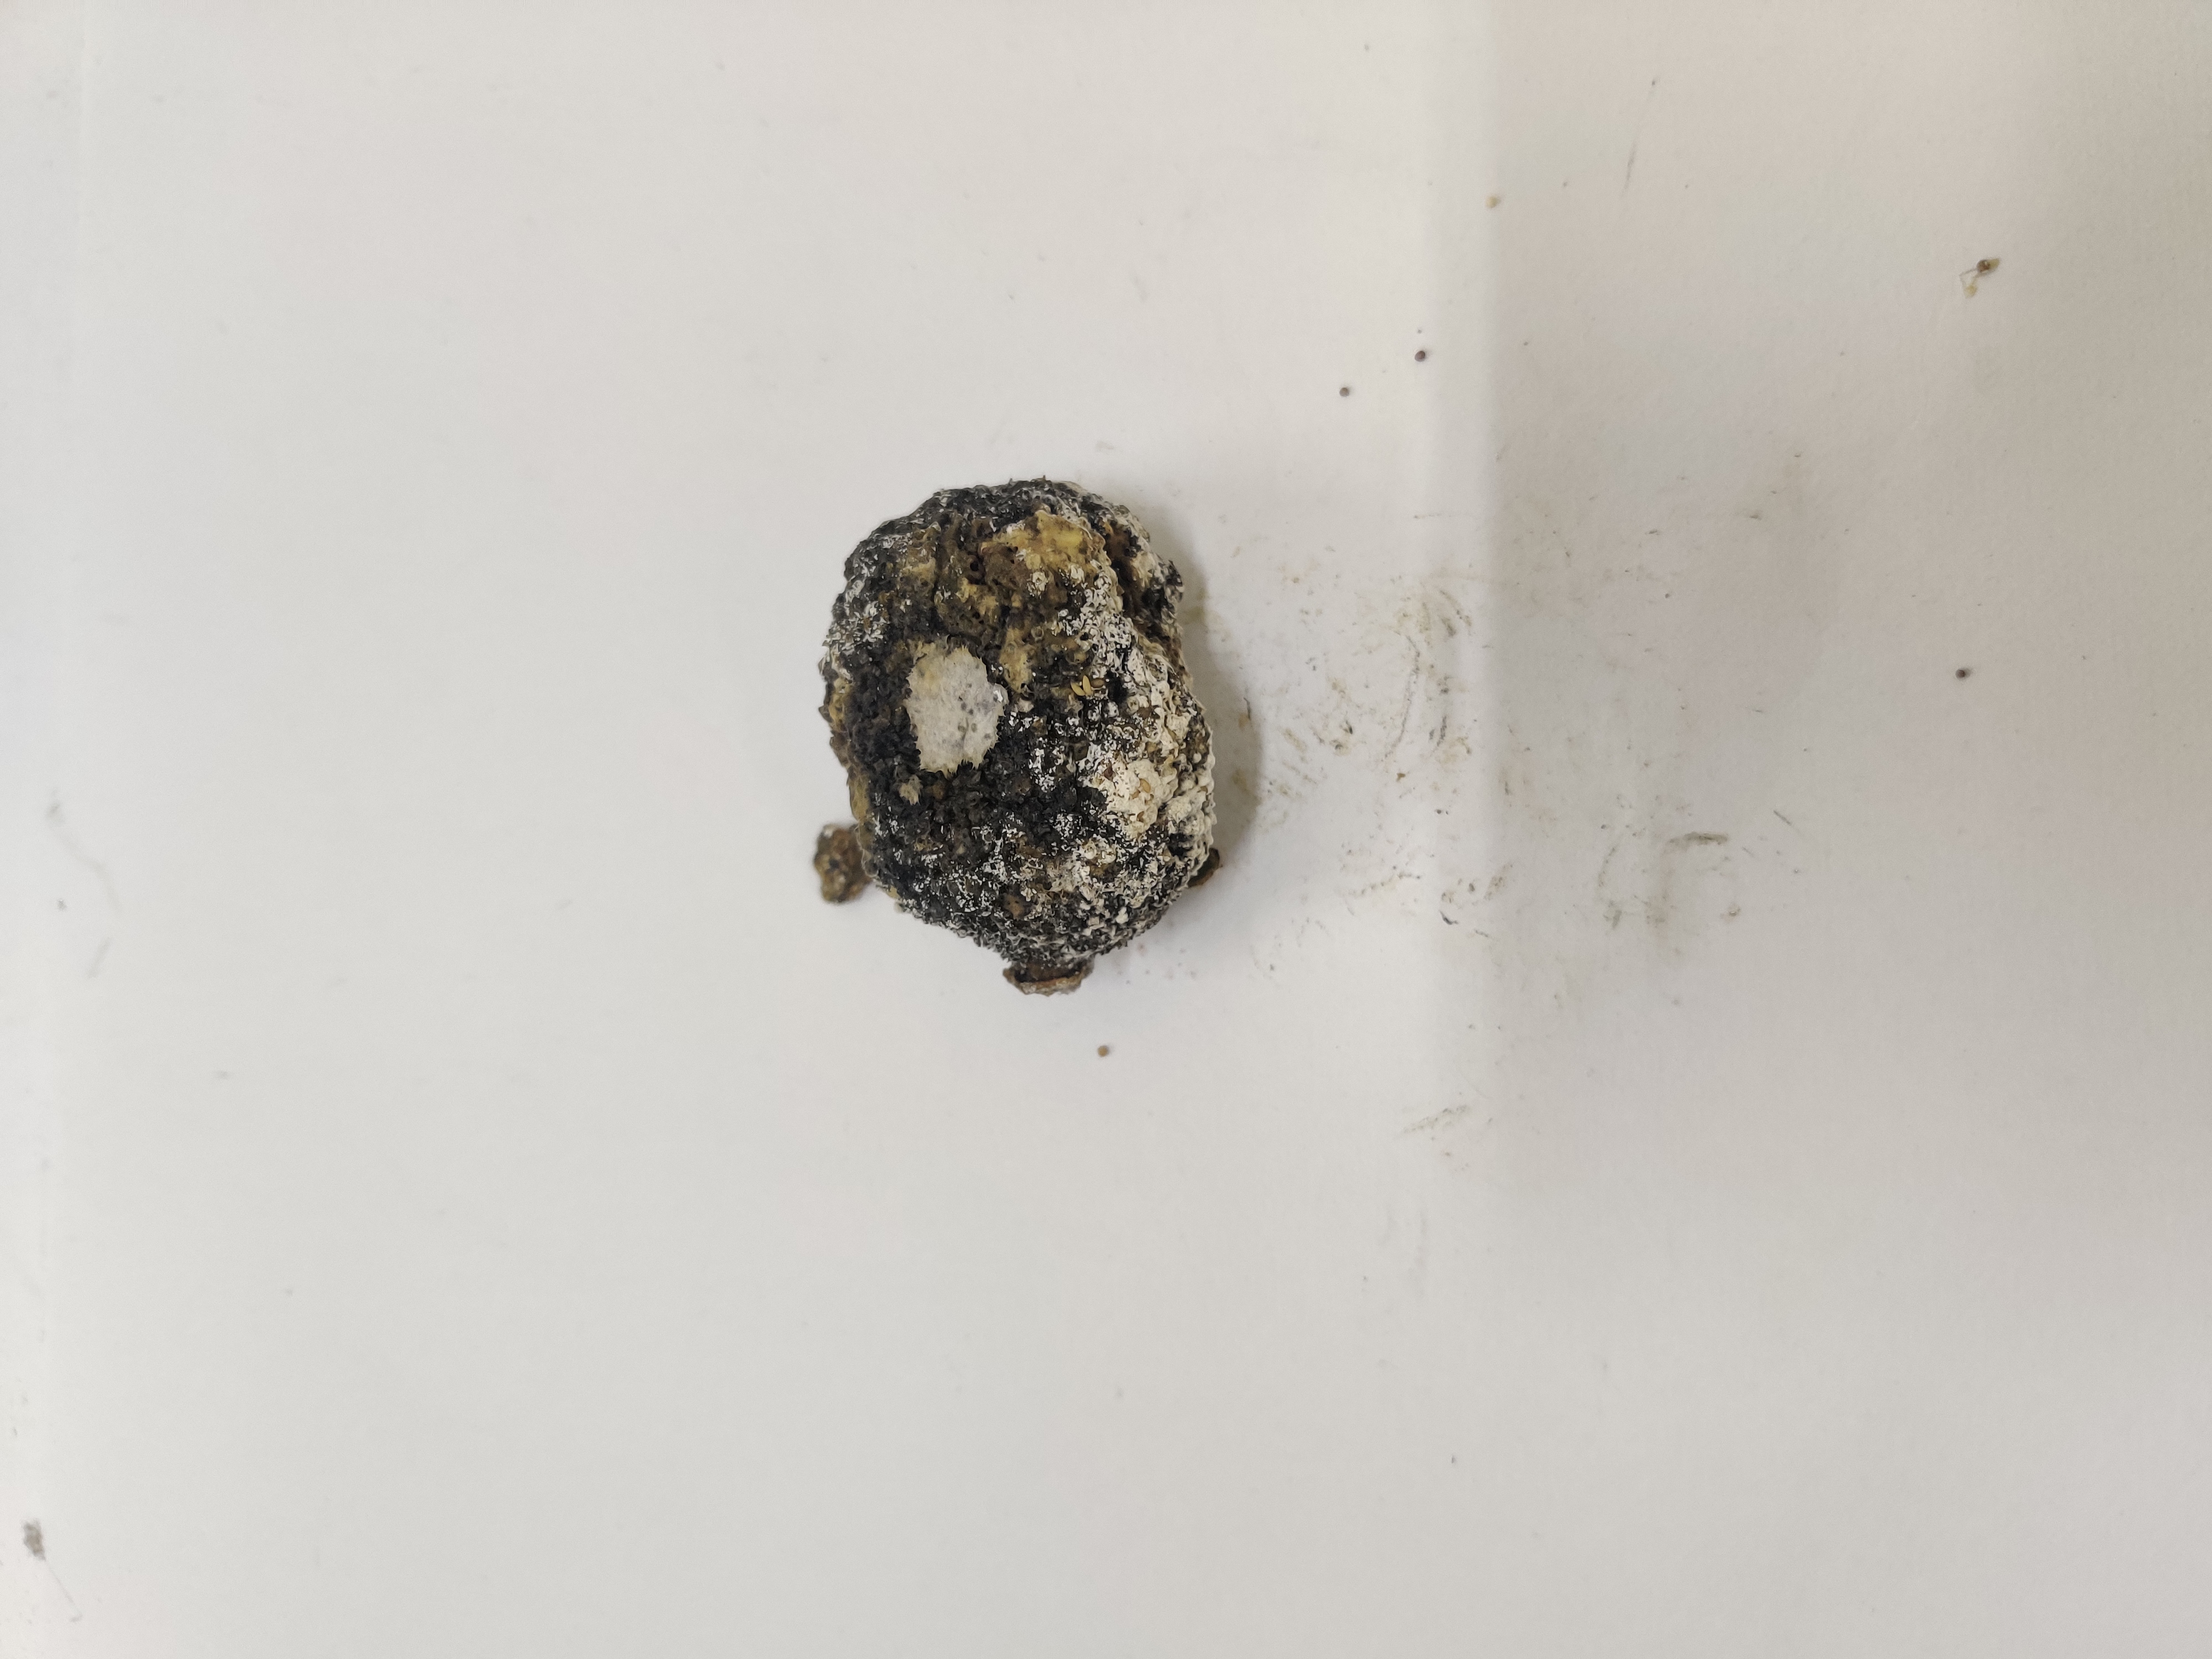
Crop: Spiny Gourd
Condition: Damaged